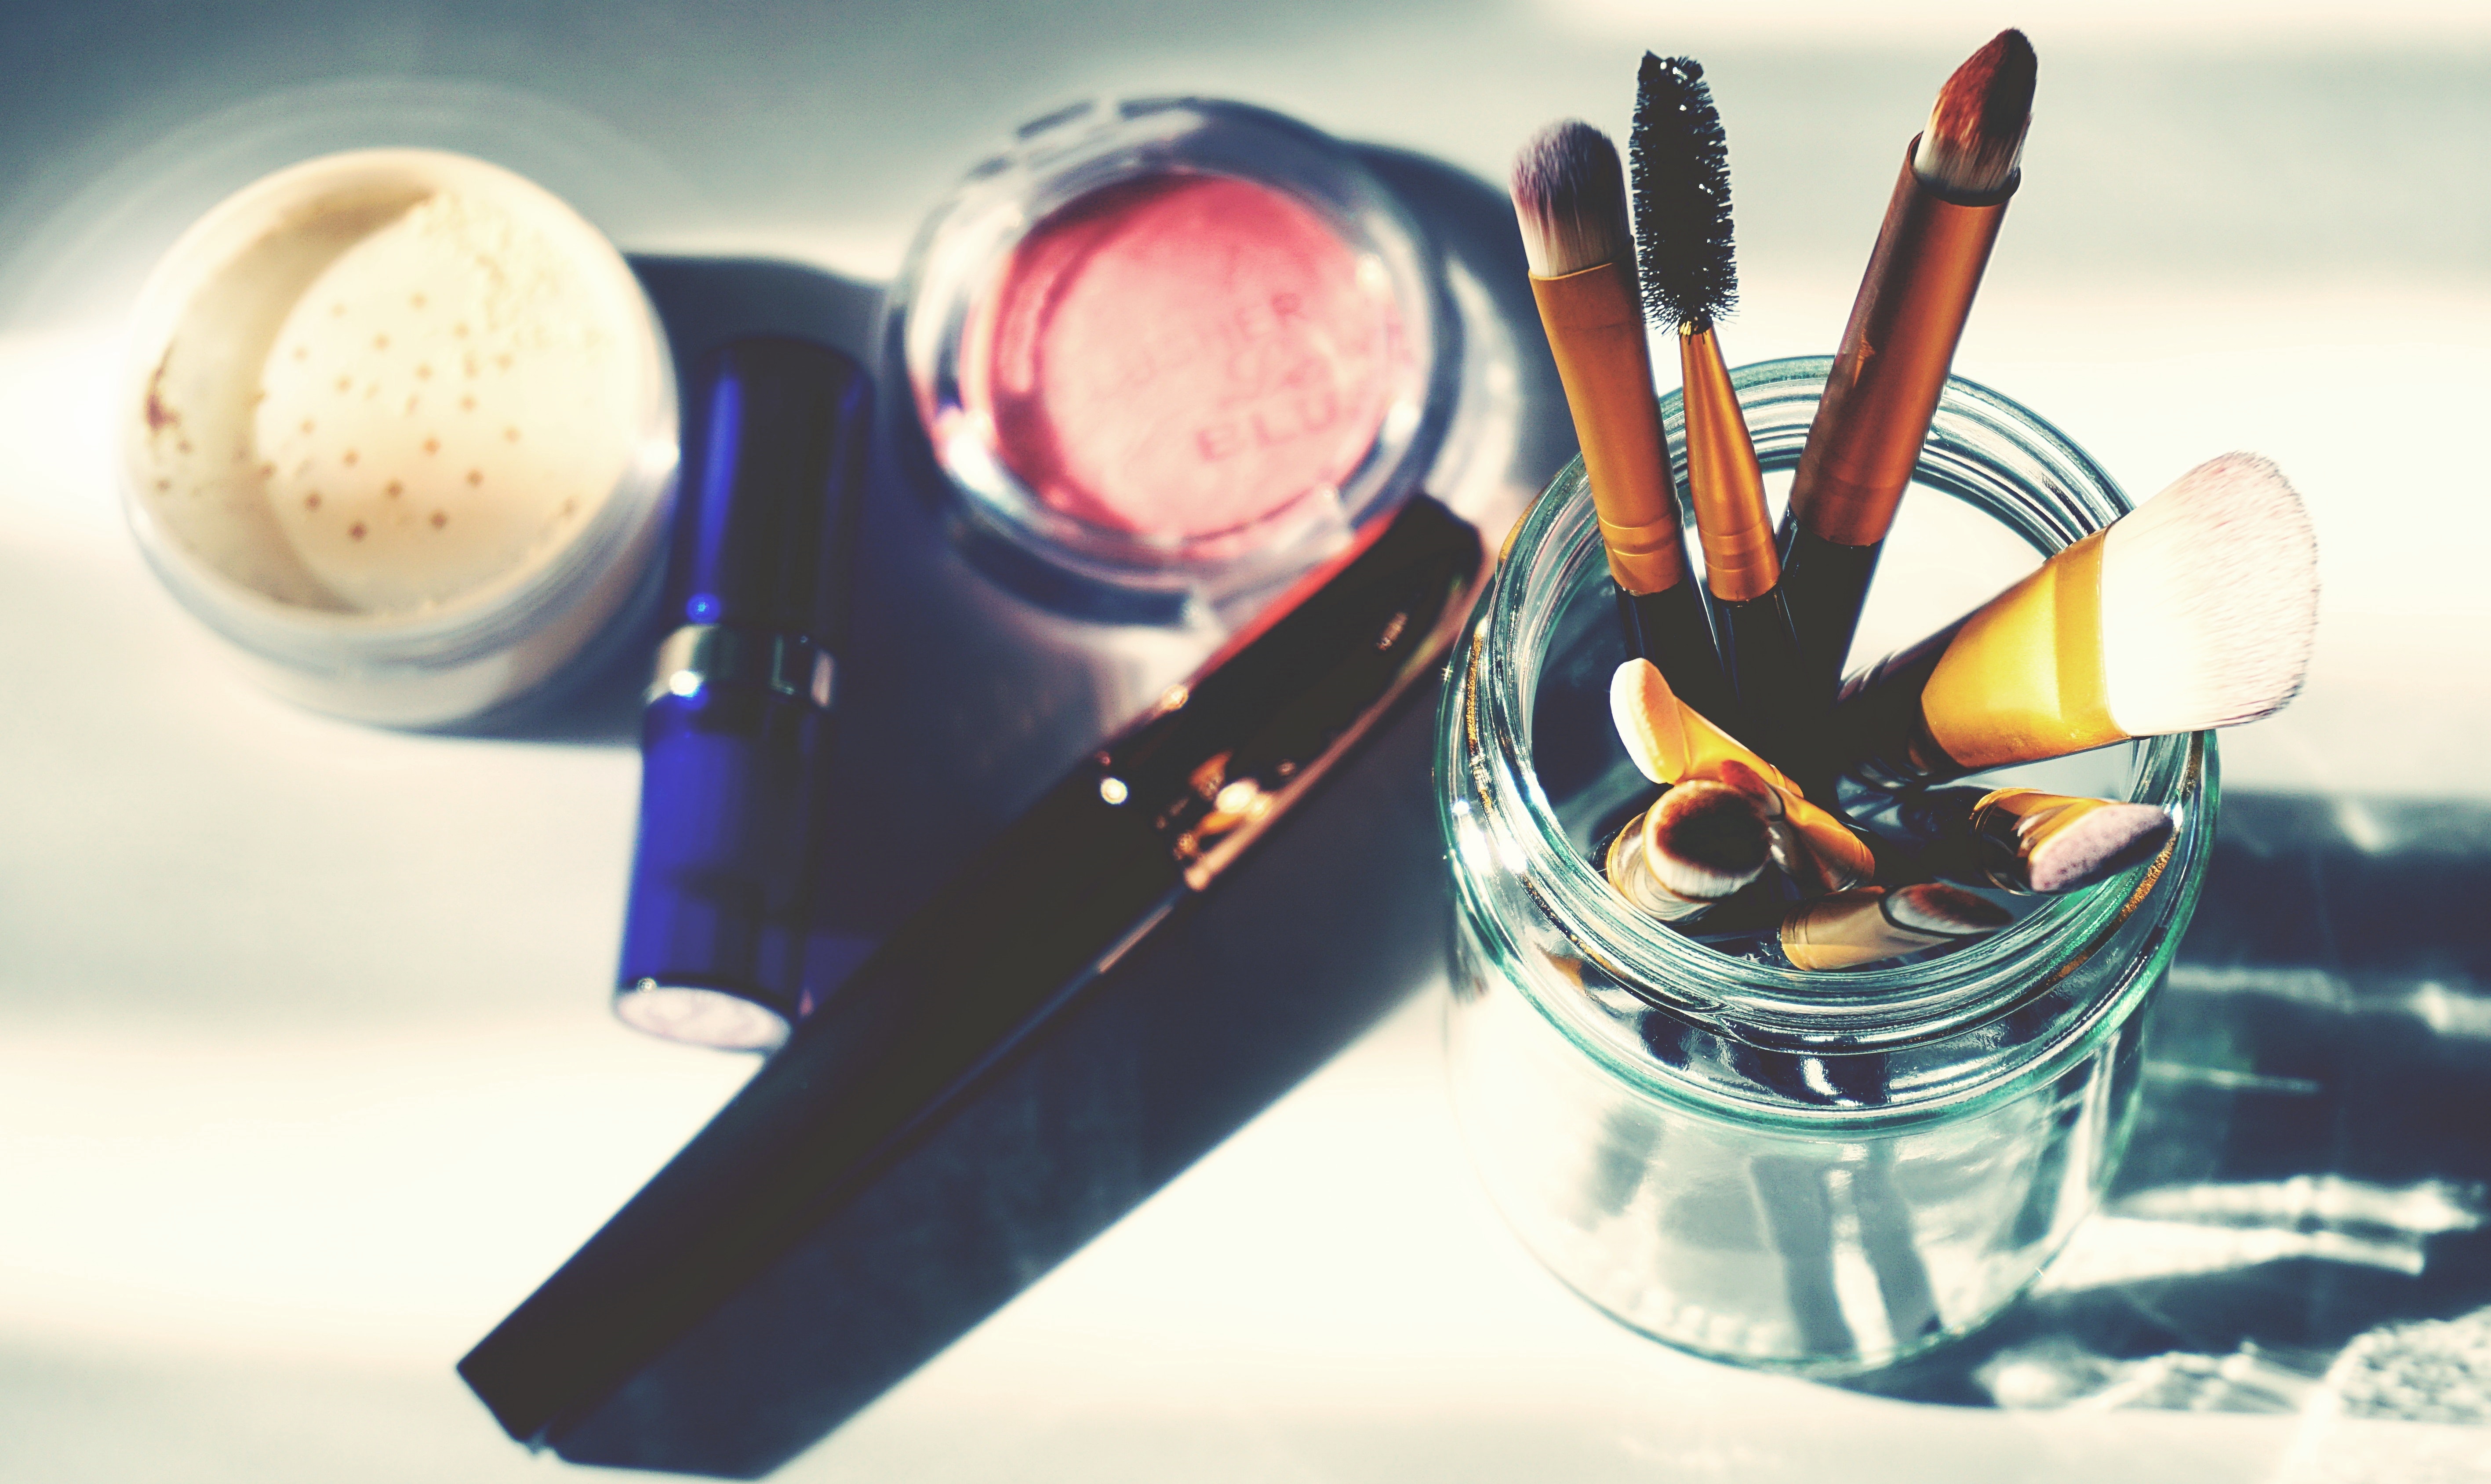
cosmetics